Wellacre Academy

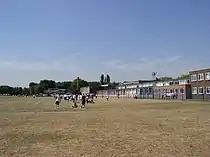
View at the rear of the school during sports day in July 2006.

It opened a 300 place mixed sixth form in September 2009, in a new £7 million three-storey high building at the front of the existing school grounds. It was approved by Trafford Council in September 2007 and paid for with a 'Learning and Skills Council Dedicated Schools Grant'. In 2010, it was visited by Starchaser Industries with their Skybolt rocket as part of the school's science and technology day, with an aim to encourage students to study science.